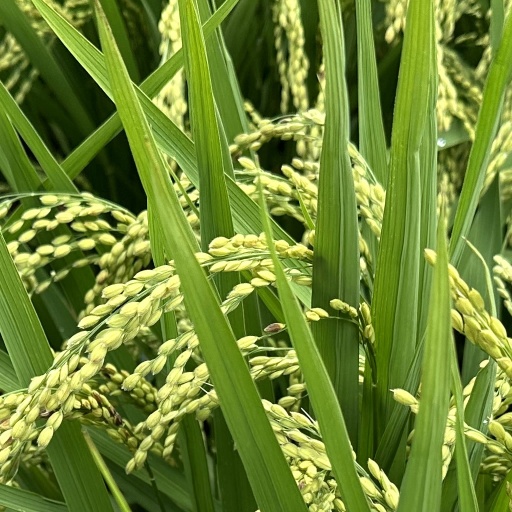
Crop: rice